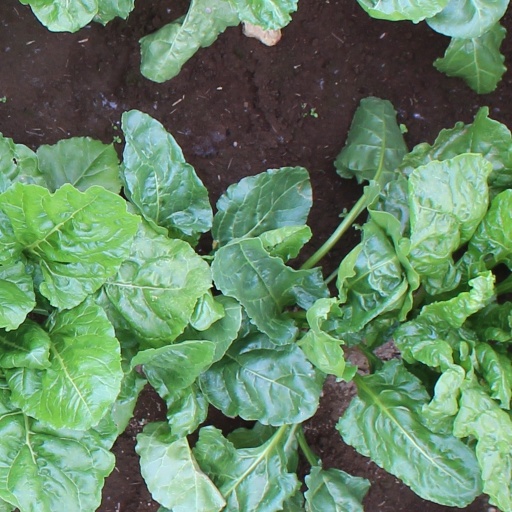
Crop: sugar beet